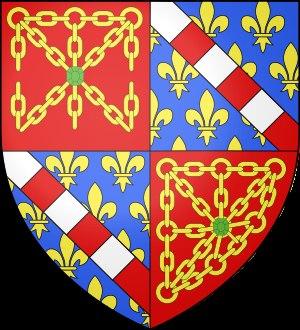
Evreux est une commune française, préfecture du département de l’Eure en Normandie, arrosée par l'Iton. Antique siège épiscopal, capitale du comté d'Évreux, pairie et duché-pairie, confié notamment aux ducs de Bouillon, sa proximité avec Paris en a toujours fait un site stratégique. La ville donna son nom à une branche capétienne ayant régné en Navarre espagnole : les Évreux-Navarre.